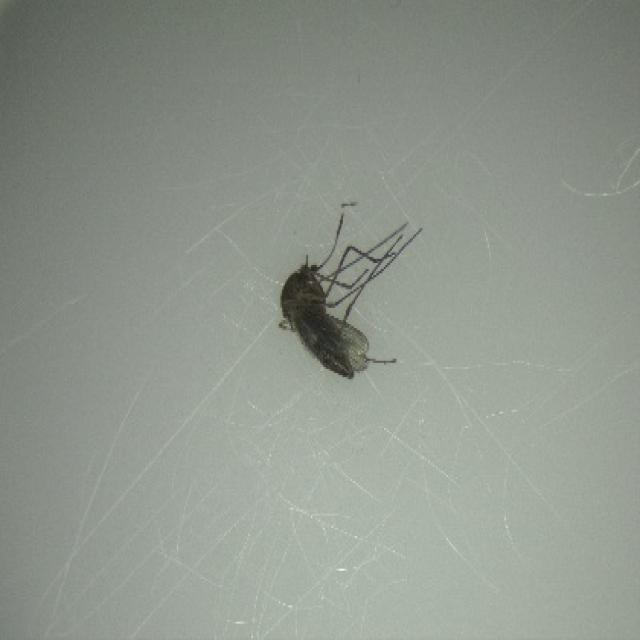
Species: culex_tritaeniorhynchus